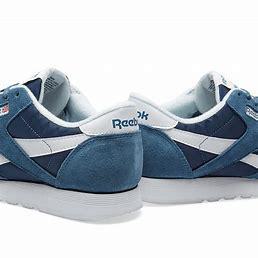
Brand: Reebok
Model: Classic Nylon